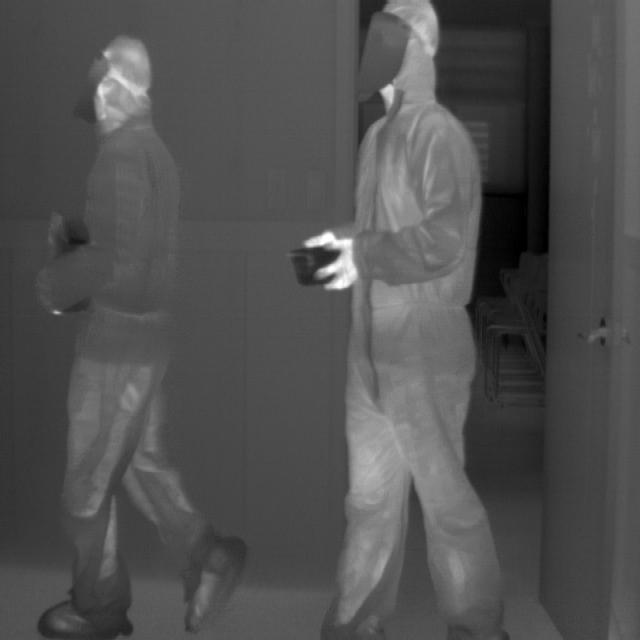
Detected objects:
label: person
label: person